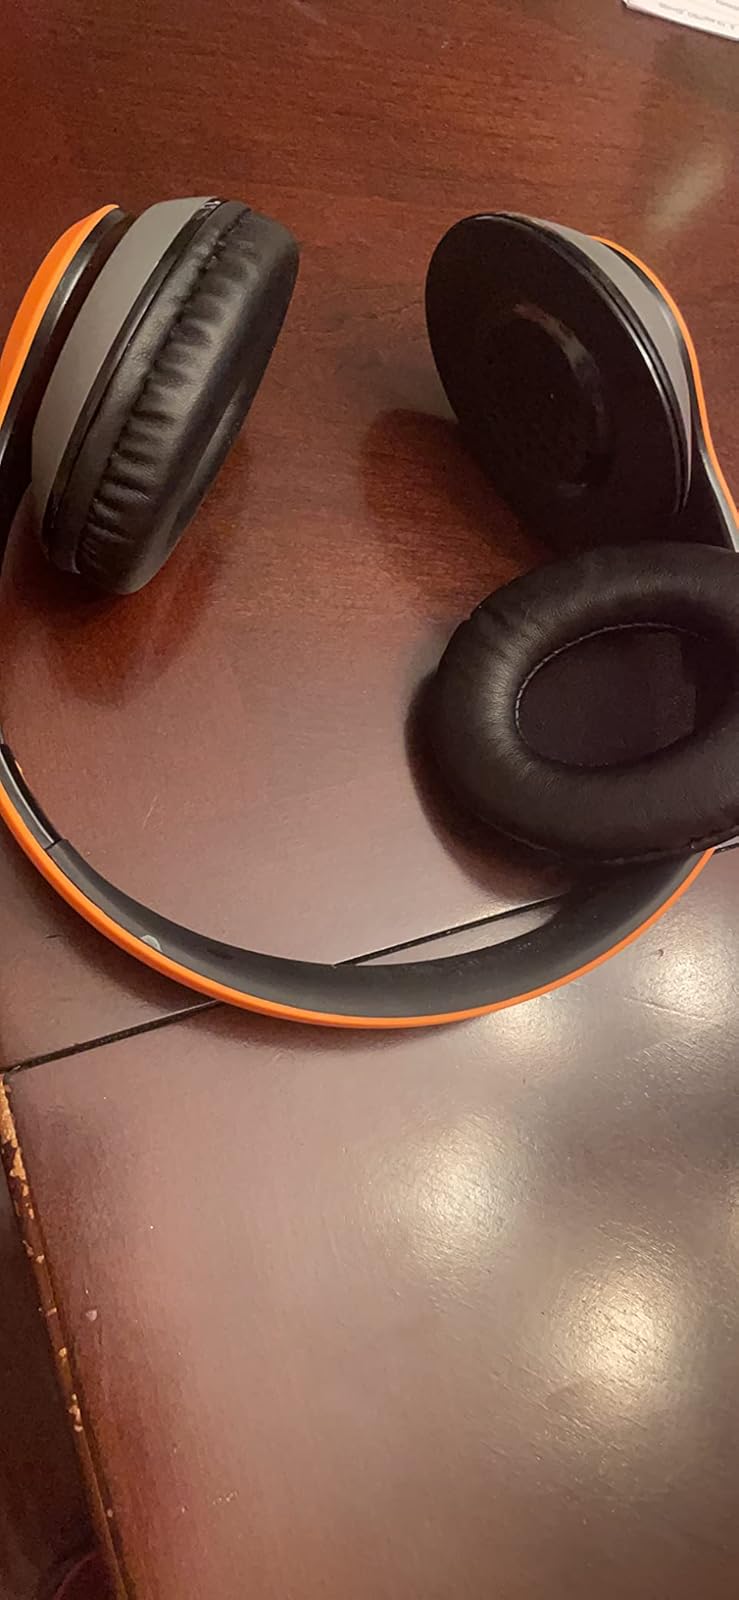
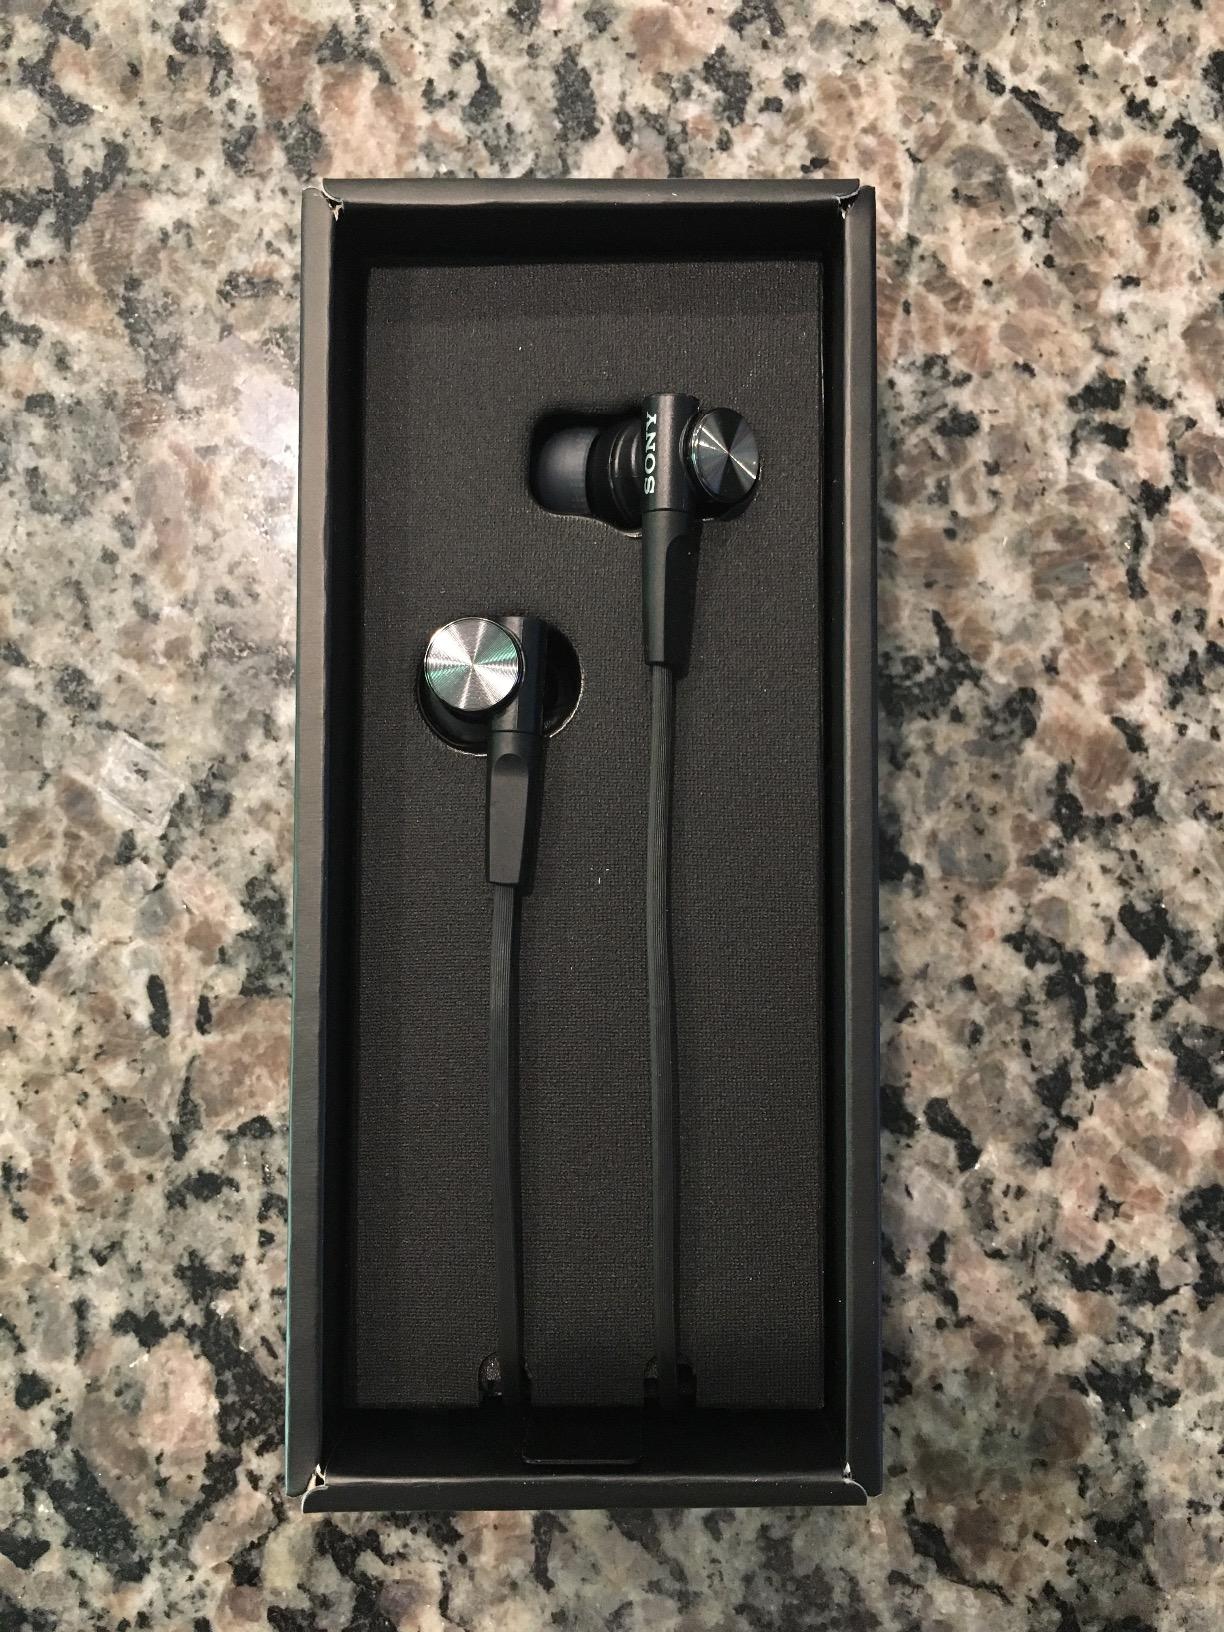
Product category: headphones
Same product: no